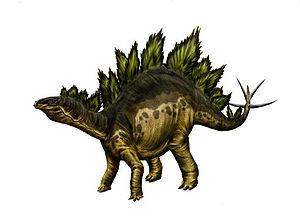
La formation de Morrison est une formation géologique du Jurassique supérieur, déposée il y a environ entre 156,3 et 146,8 Ma. Elle est composée de sédiments sédimentés dans l'ouest des États-Unis et du Canada. C'est une des formations géologiques d'Amérique du Nord les plus riches en fossiles, notamment en dinosaures, découverts dès 1877 et largement étudiés depuis.